Poor Little Rich Girl (1936 film)

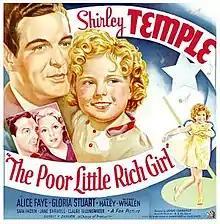
Theatrical release poster

Poor Little Rich Girl, advertised as The Poor Little Rich Girl, is a 1936 American musical film directed by Irving Cummings and starring Shirley Temple, Alice Faye and Jack Haley. The screenplay by Sam Hellman, Gladys Lehman, and Harry Tugend was based on stories by Eleanor Gates and Ralph Spence, and the 1917 Mary Pickford vehicle of the same name. The film focuses on a child (Temple) neglected by her rich and busy father. She meets two vaudeville performers and becomes a radio singing star. The film received a lukewarm critical reception from "The New York Times".